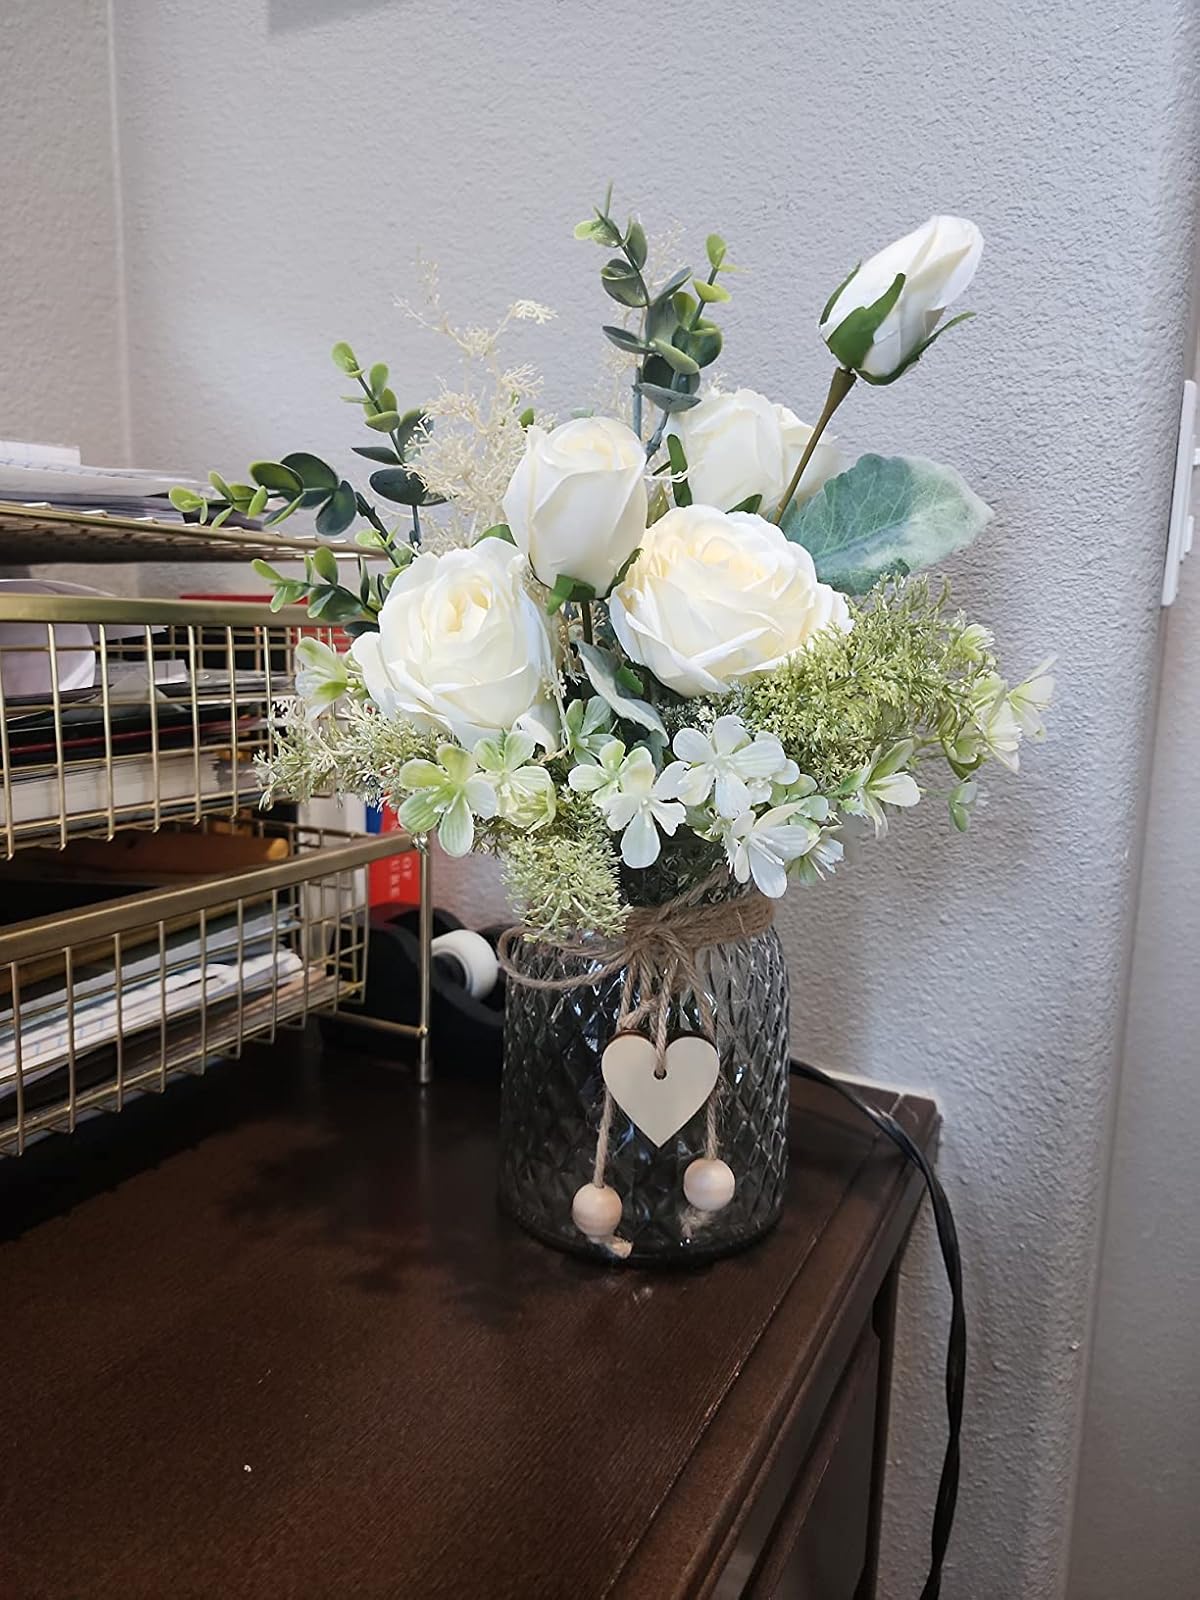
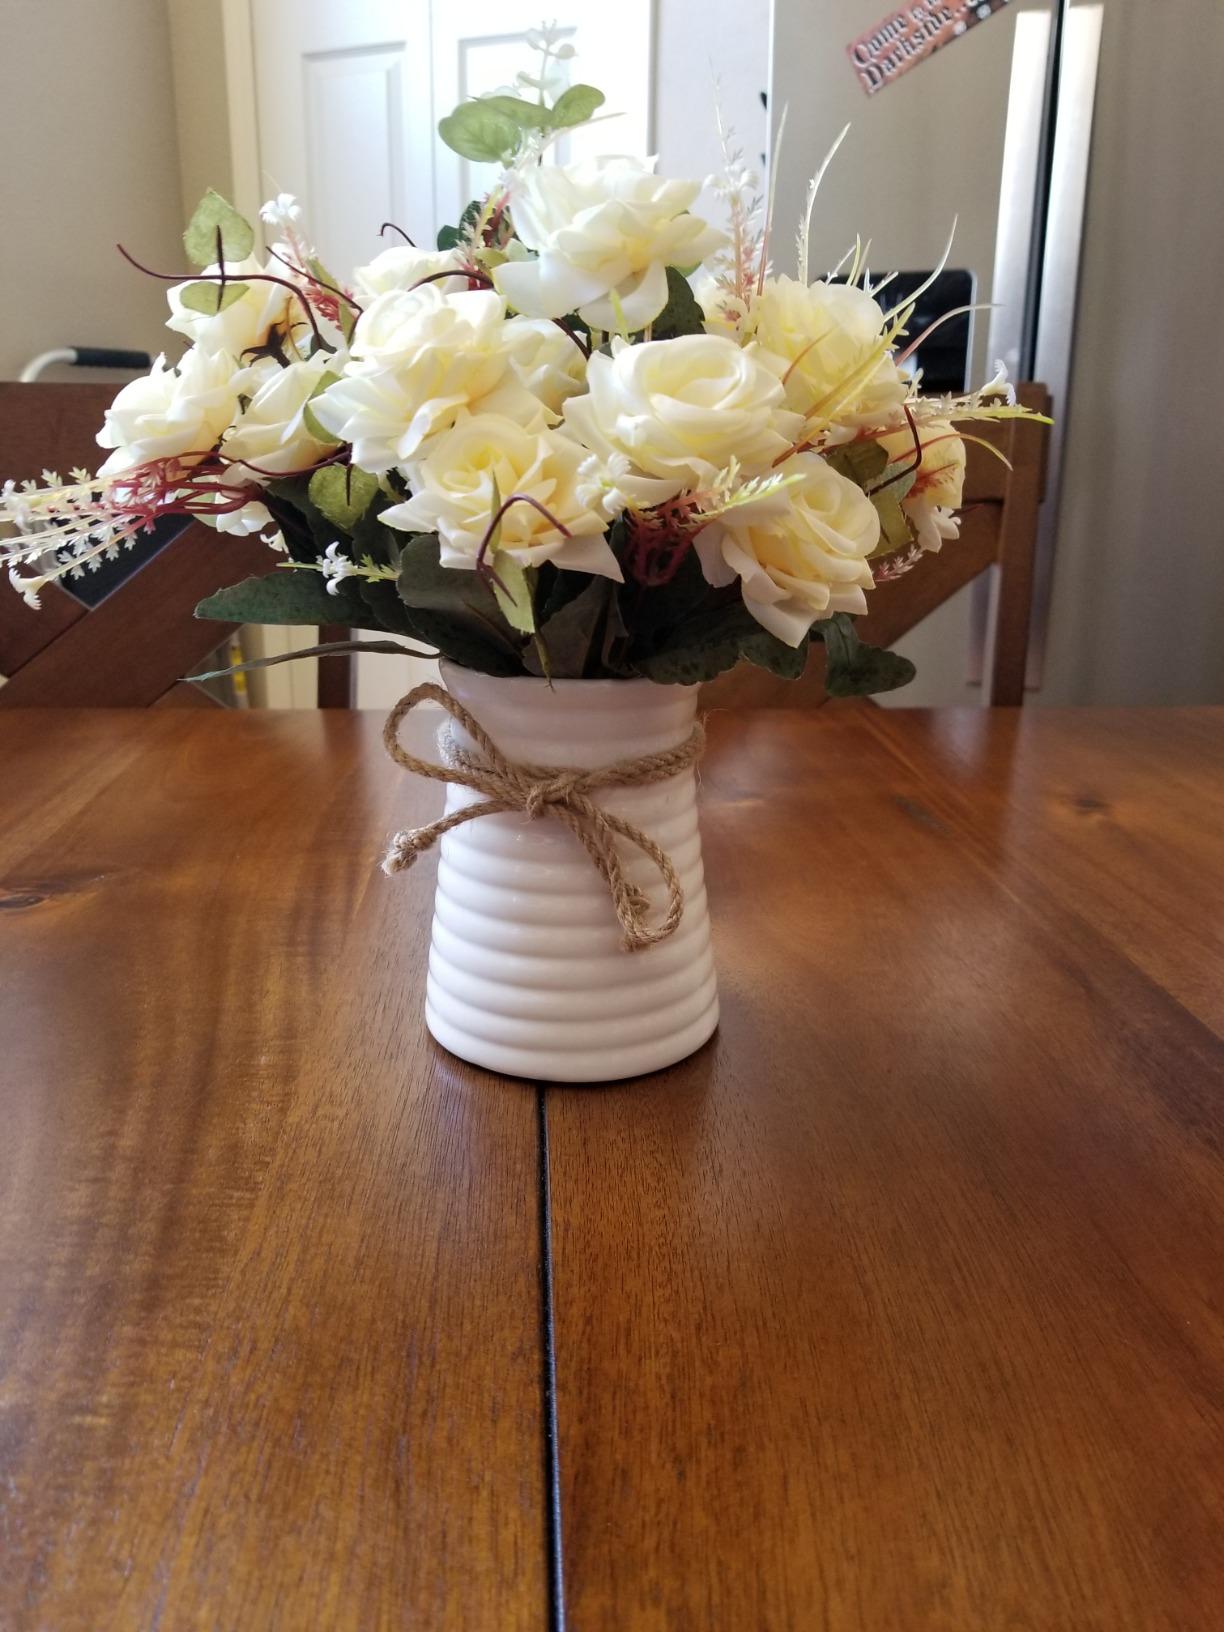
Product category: vase
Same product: no